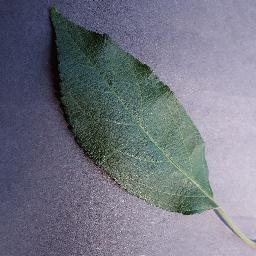
Label: Apple___healthy